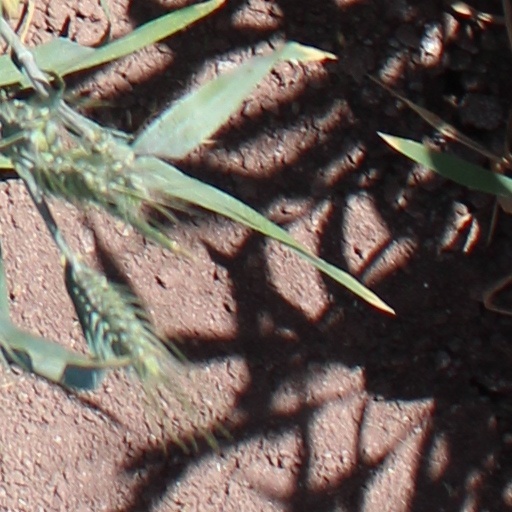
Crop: wheat